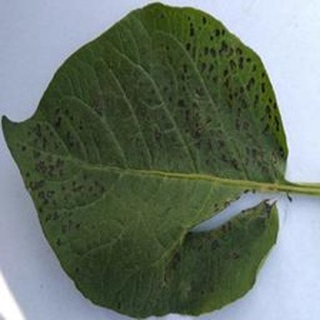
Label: potato_early_blight